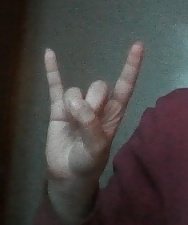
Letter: la